Gambling in Cambodia

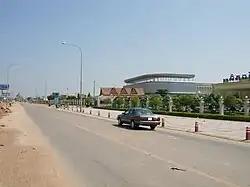
A Cambodian casino in Bavet at the Vietnamese border crossing

Cambodia's casino industry continues to grow. In 2011 US$20 million in tax revenue was generated. In 2014, 57 casinos provided an estimated $25 million in revenue to the national government, while in the first nine months of 2015, 75 casinos, with ten new establishments licensed in the third quarter alone, were responsible for $29 million in government revenue and $2 billion in income for casino owners, most of which are foreign investment companies.